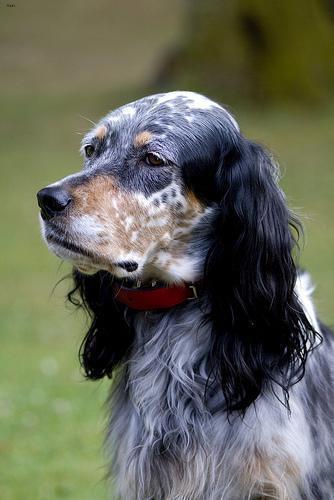
english setter